2017 Finnish government crisis

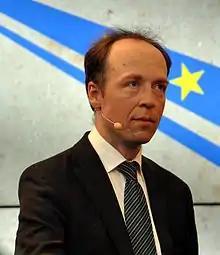
Jussi Halla-aho

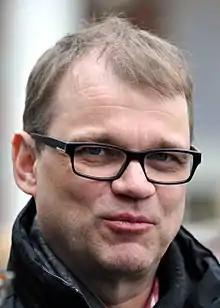
Juha Sipilä

The 2017 Finnish government crisis followed the Finns Party leadership election held on 10 June 2017. Prime Minister Juha Sipilä (Centre Party) and Minister of Finance Petteri Orpo (National Coalition Party) announced on 12 June that they would no longer cooperate in a coalition government with the Finns Party after Jussi Halla-aho was elected party chairman. The crisis resolved on 13 June when twenty MPs defected from the Finns Party's parliamentary group, forming what would eventually become the Finnish Reform Movement party. Sipilä's government retained a majority in Finland's parliament as the Finnish Reform Movement continued as a member of the coalition.